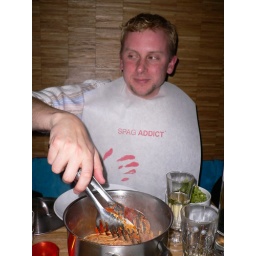
40 - Check out the yummy guy in the green shirt